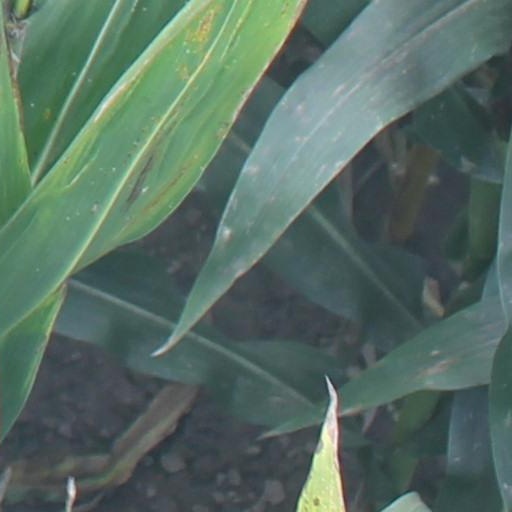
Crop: maize; corn